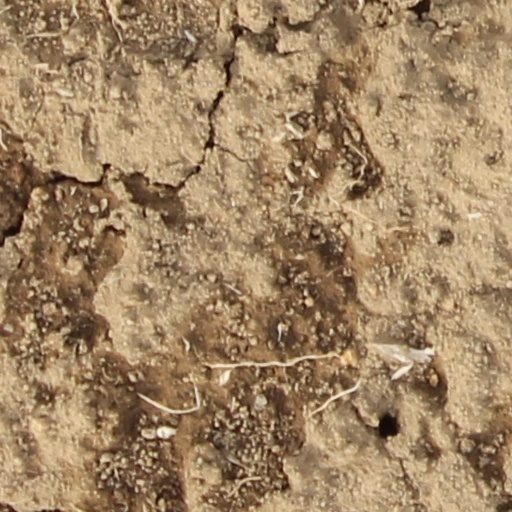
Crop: wheat